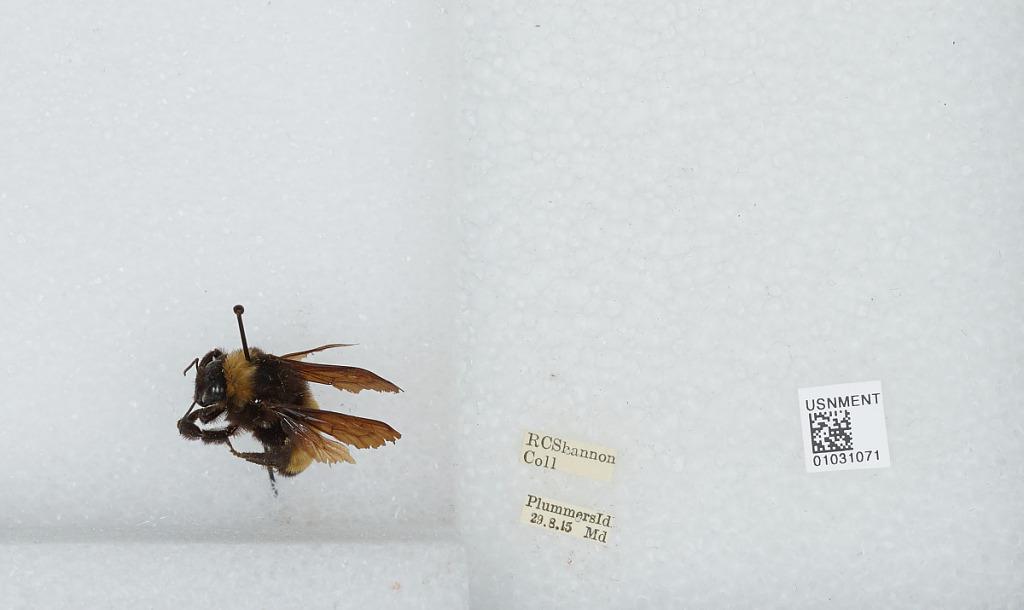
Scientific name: Bombus (Fervidobombus) pensylvanicus pensylvanicus (De Geer)
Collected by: R. Shannon
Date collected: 1915-8-29
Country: United States
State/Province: Maryland
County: Montgomery
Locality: Plummers Island
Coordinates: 38.9694, -77.1764